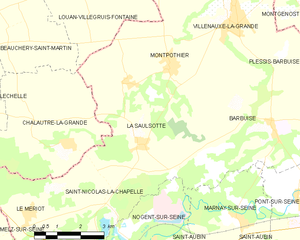
Carte des communes françaises: La Saulsotte